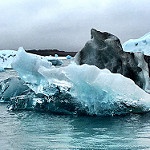
Label: glacier